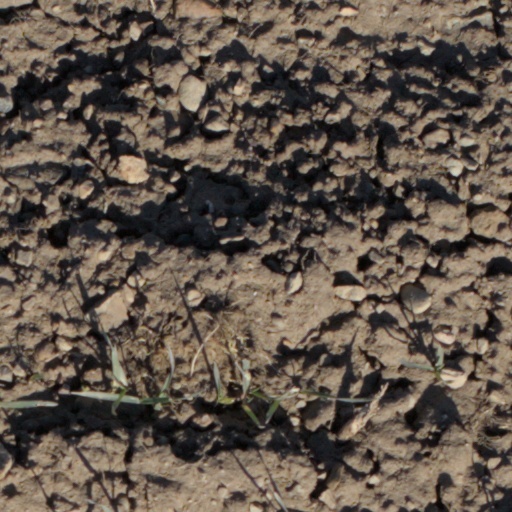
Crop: wheat